Smile Pinki

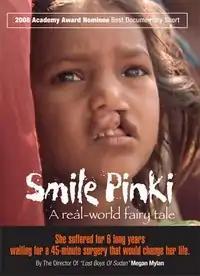

Smile Pinki is a 2008 American documentary film directed by Megan Mylan which won the 81st Academy Award for Best Documentary (Short Subject). The film depicts the story of Pinki and Ghutaru, two children in rural India who receive corrective surgery for cleft lips.